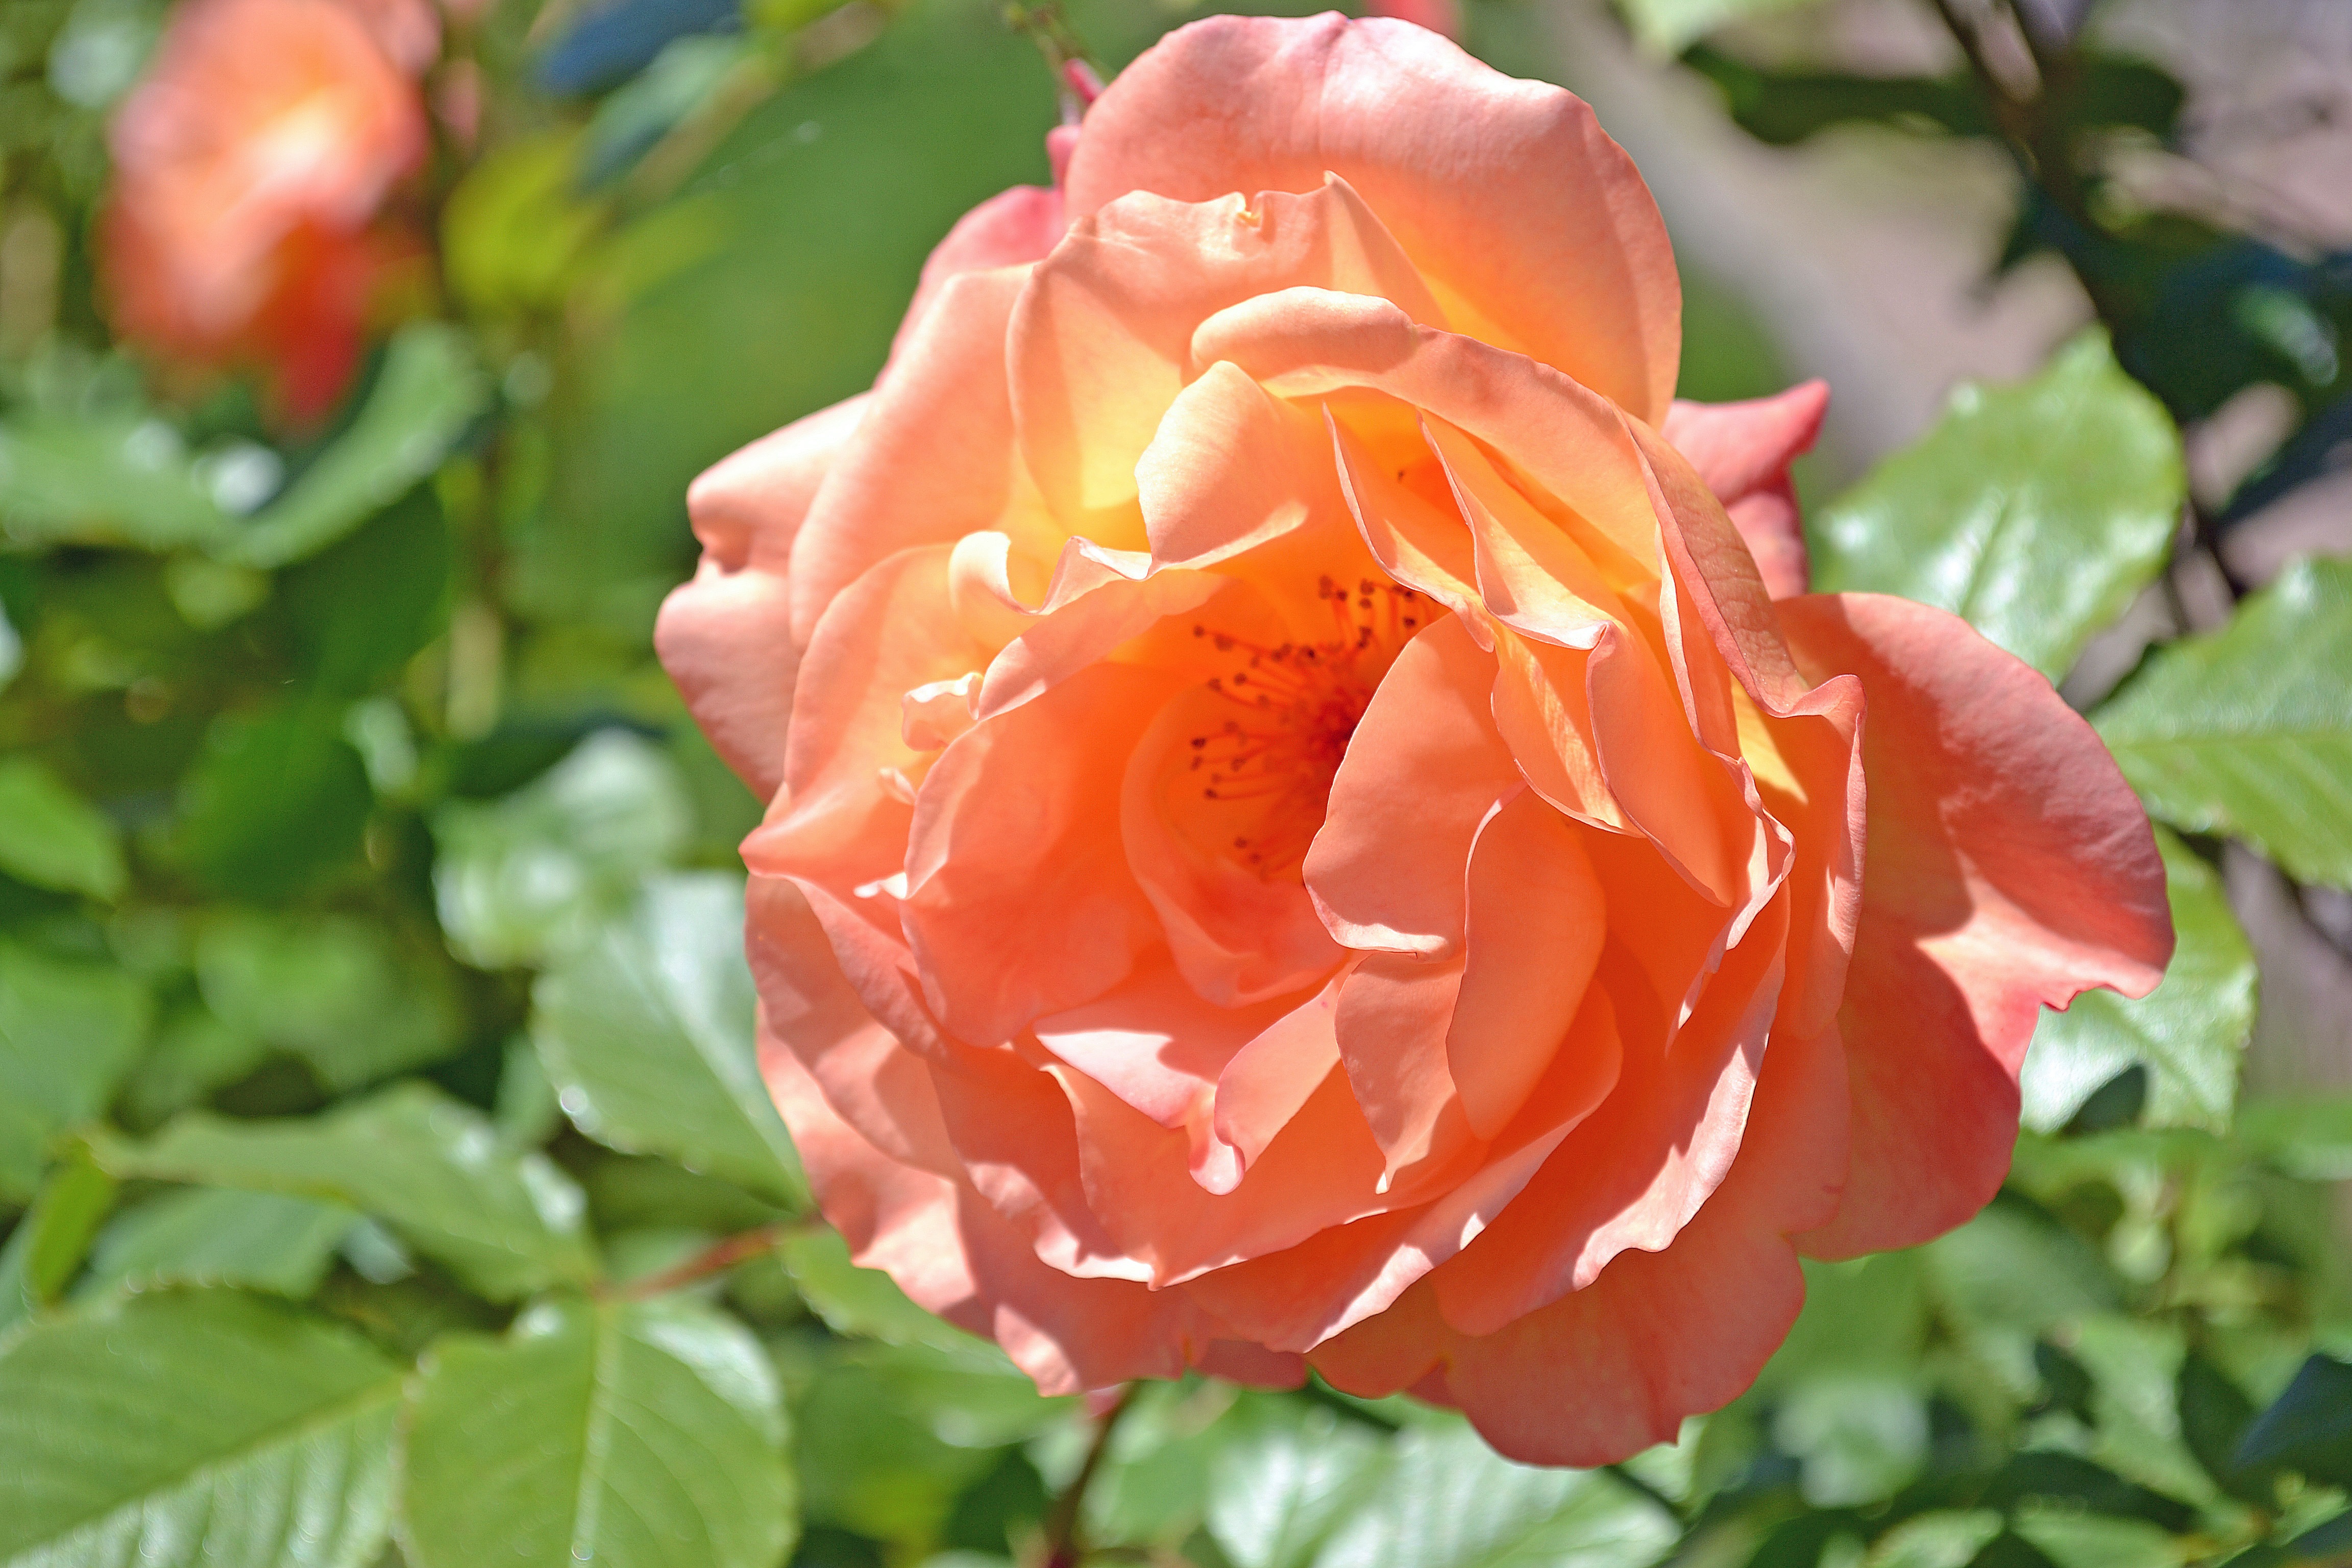
nature, blossom, plant, flower, petal, bloom, summer, rose, decoration, spring, macro, garden, pink, close, flora, deco, petals, flower garden, floribunda, flowering plant, garden roses, rose family, land plant, rosa centifolia, rose order